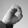
ASL letter: O